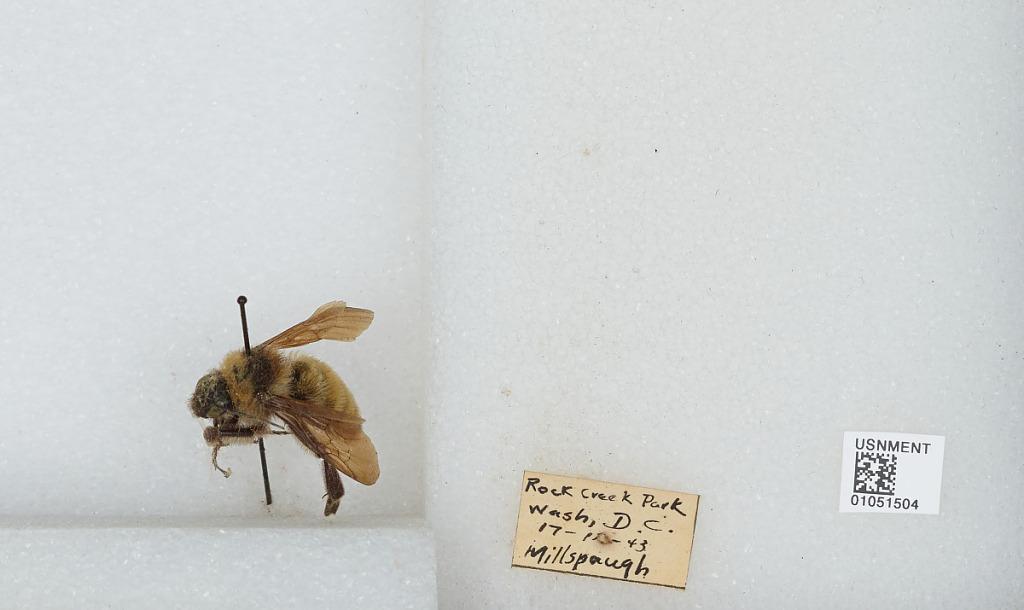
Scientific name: Bombus sp.
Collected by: Millspaugh
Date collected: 1943-1-17
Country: United States
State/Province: District of Columbia
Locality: Washington, Rock Creek Park
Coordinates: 38.9575, -77.045